East Fremantle, Western Australia

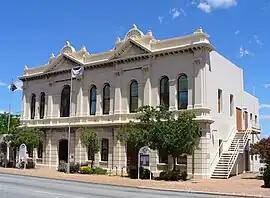
The East Fremantle Town Hall, located on Canning Highway.

East Fremantle (nicknamed East Freo) is an affluent suburb of Perth, Western Australia, located south-west of the central business district. The suburb is mainly residential, and is coterminous with the Town of East Fremantle local government area.